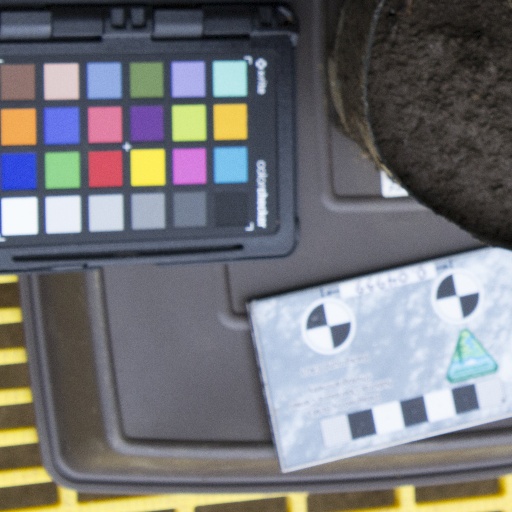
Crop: soybean